St. Mary's Orthodox Cathedral, Arthat

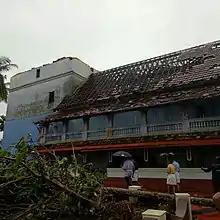
Church's rooftop damaged in storm

In 2017 June 25, a hurricane happened in Arthat causing great damages to all the churches in Arthat. The small, old St.Thomas Catholic church had to be reconstructed because of it.